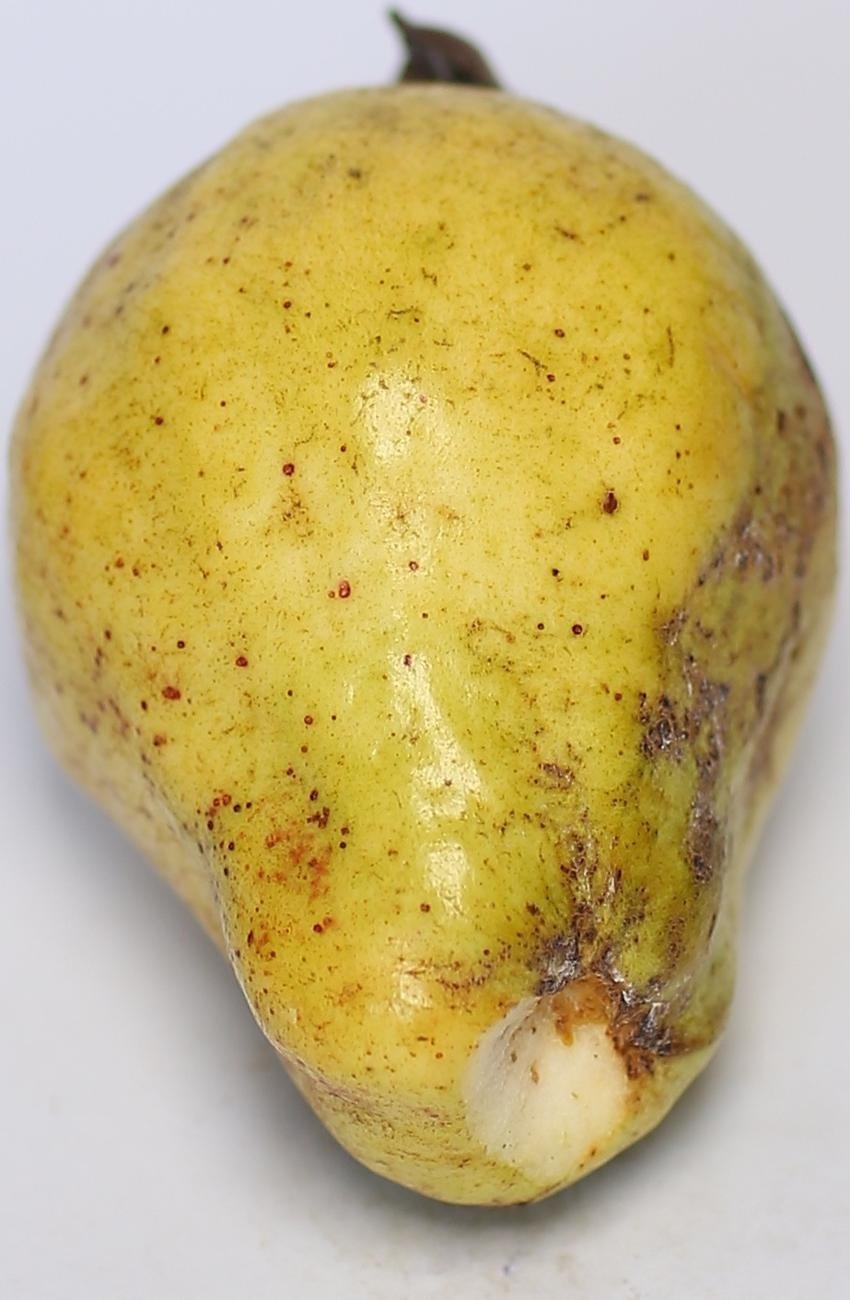
Maturity: ripe
Variety: local-sindhi